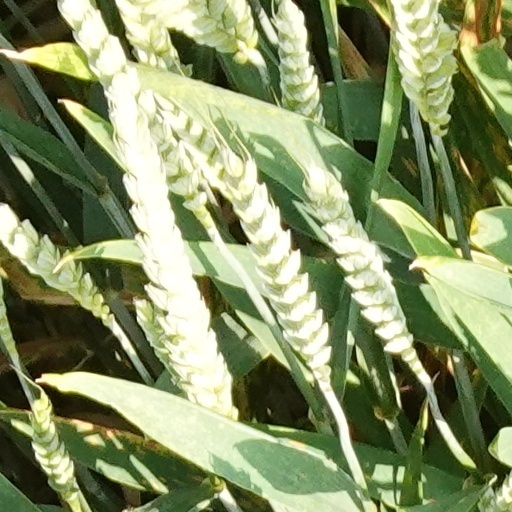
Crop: wheat